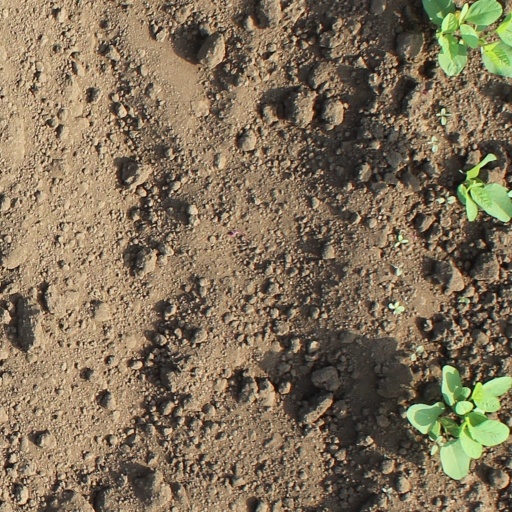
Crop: soybean